Musgrave Harbour

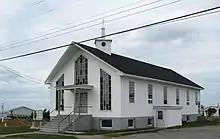
United Church, Musgrave Harbour

The earliest people in Musgrave Harbour were of the Church of England; however, settlers from Bonavista introduced Methodism to Musgrave Harbour. A Wesleyan school opened in 1853, it was closed in 1862 and then reopened in 1865 by John Wheeler. A full-time minister was appointed to Musgrave Harbour in 1874. Doting Cove, Ragged Harbour, and Musgrave Harbour had a combined population of more than 500 by 1884, and almost all were Methodist. The first resident minister in Musgrave Harbour was the Rev. Henry Lewis, and the 1874 church was the first Methodist church in the Greenspond circuit. The Salvation Army came to Musgrave Harbour in the 1890s and by 1930 made up the majority of the population.